Afif Safieh

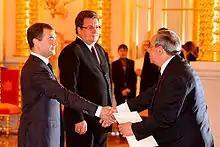
Afif Safieh presents his credentials to President Dmitry Medvedev in September 2008.

Afif Safieh (born 4 May 1950) is a Palestinian diplomat. He has served as a Palestinian delegate to the Netherlands (1987–1990), to the United Kingdom (1990–2005), the Holy See, Vatican (1995–2005), and in Washington, D.C. as the head of the PLO mission (2005–2008). He was most recently the Palestinian ambassador to the Russian Federation.